Henry Pownall

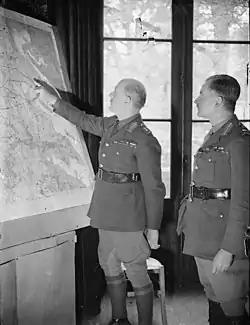
Pownall (right) and Lord Gort study a map at GHQ in the Chateau at Habarcq, 26 November 1939

Britain entered the war on 3 September 1939, and the following day Pownall was appointed Chief of General Staff of the British Expeditionary Force (BEF), with the acting rank of lieutenant-general. He served in this capacity in France and Belgium until after the fall of France in June 1940, He was made a Knight Commander of the Order of the British Empire on 11 July 1940, and again mentioned in despatches.